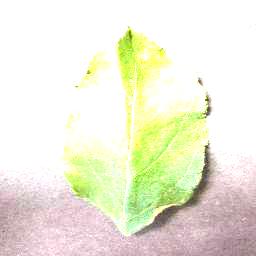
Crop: apple
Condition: cedar_rust